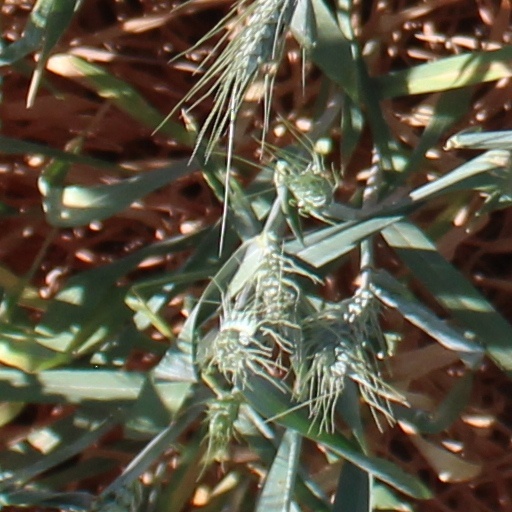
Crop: wheat